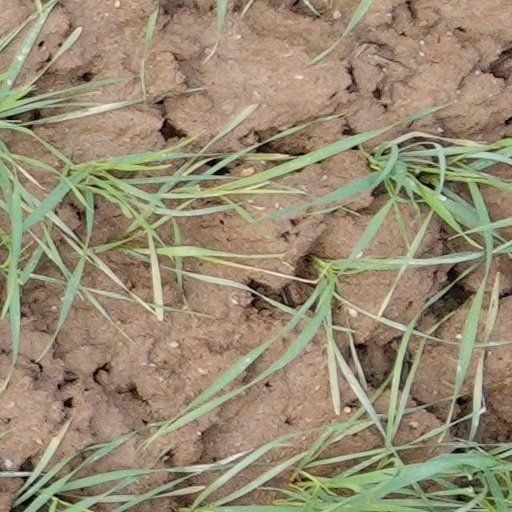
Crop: wheat